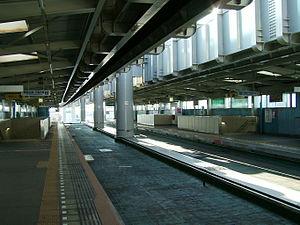
Le monorail de Chiba est un monorail de type SAFEGE à Chiba au Japon. Mis en service le 28 mars 1988, il est le plus long monorail suspendu au monde selon le Guinness Book.